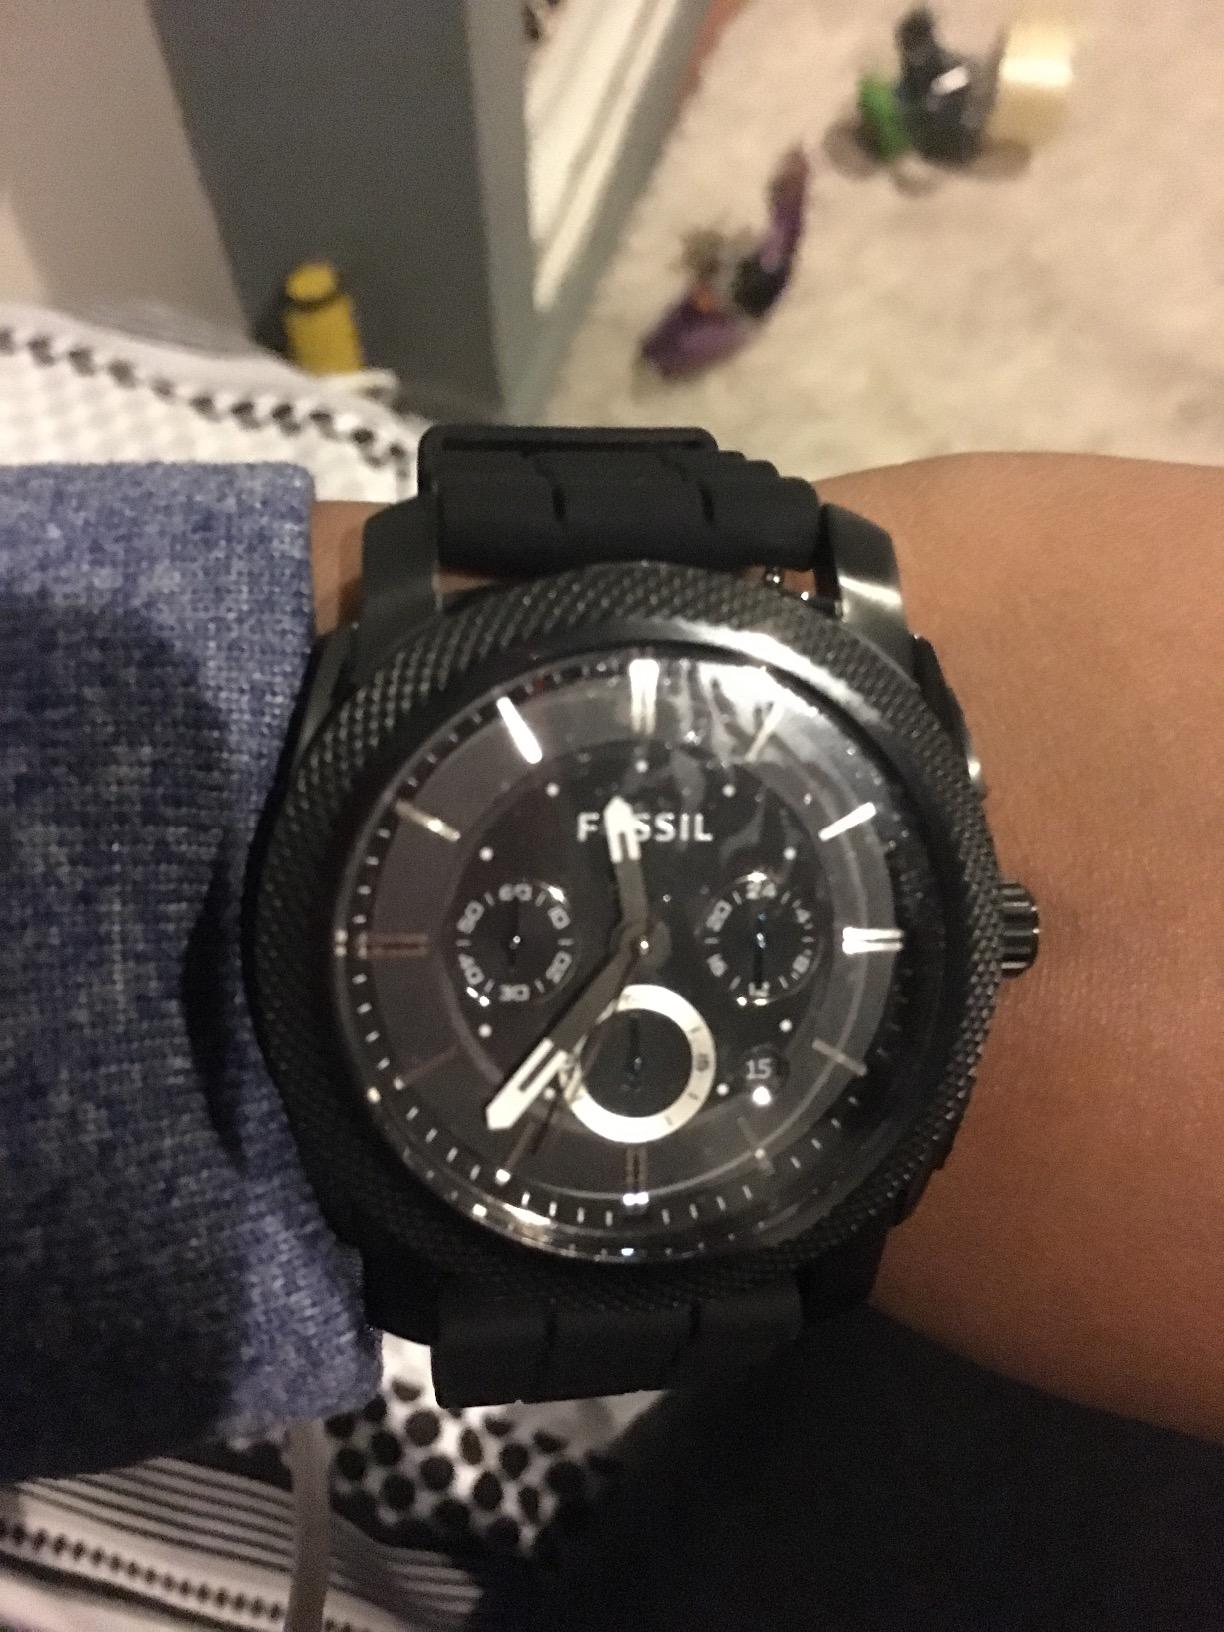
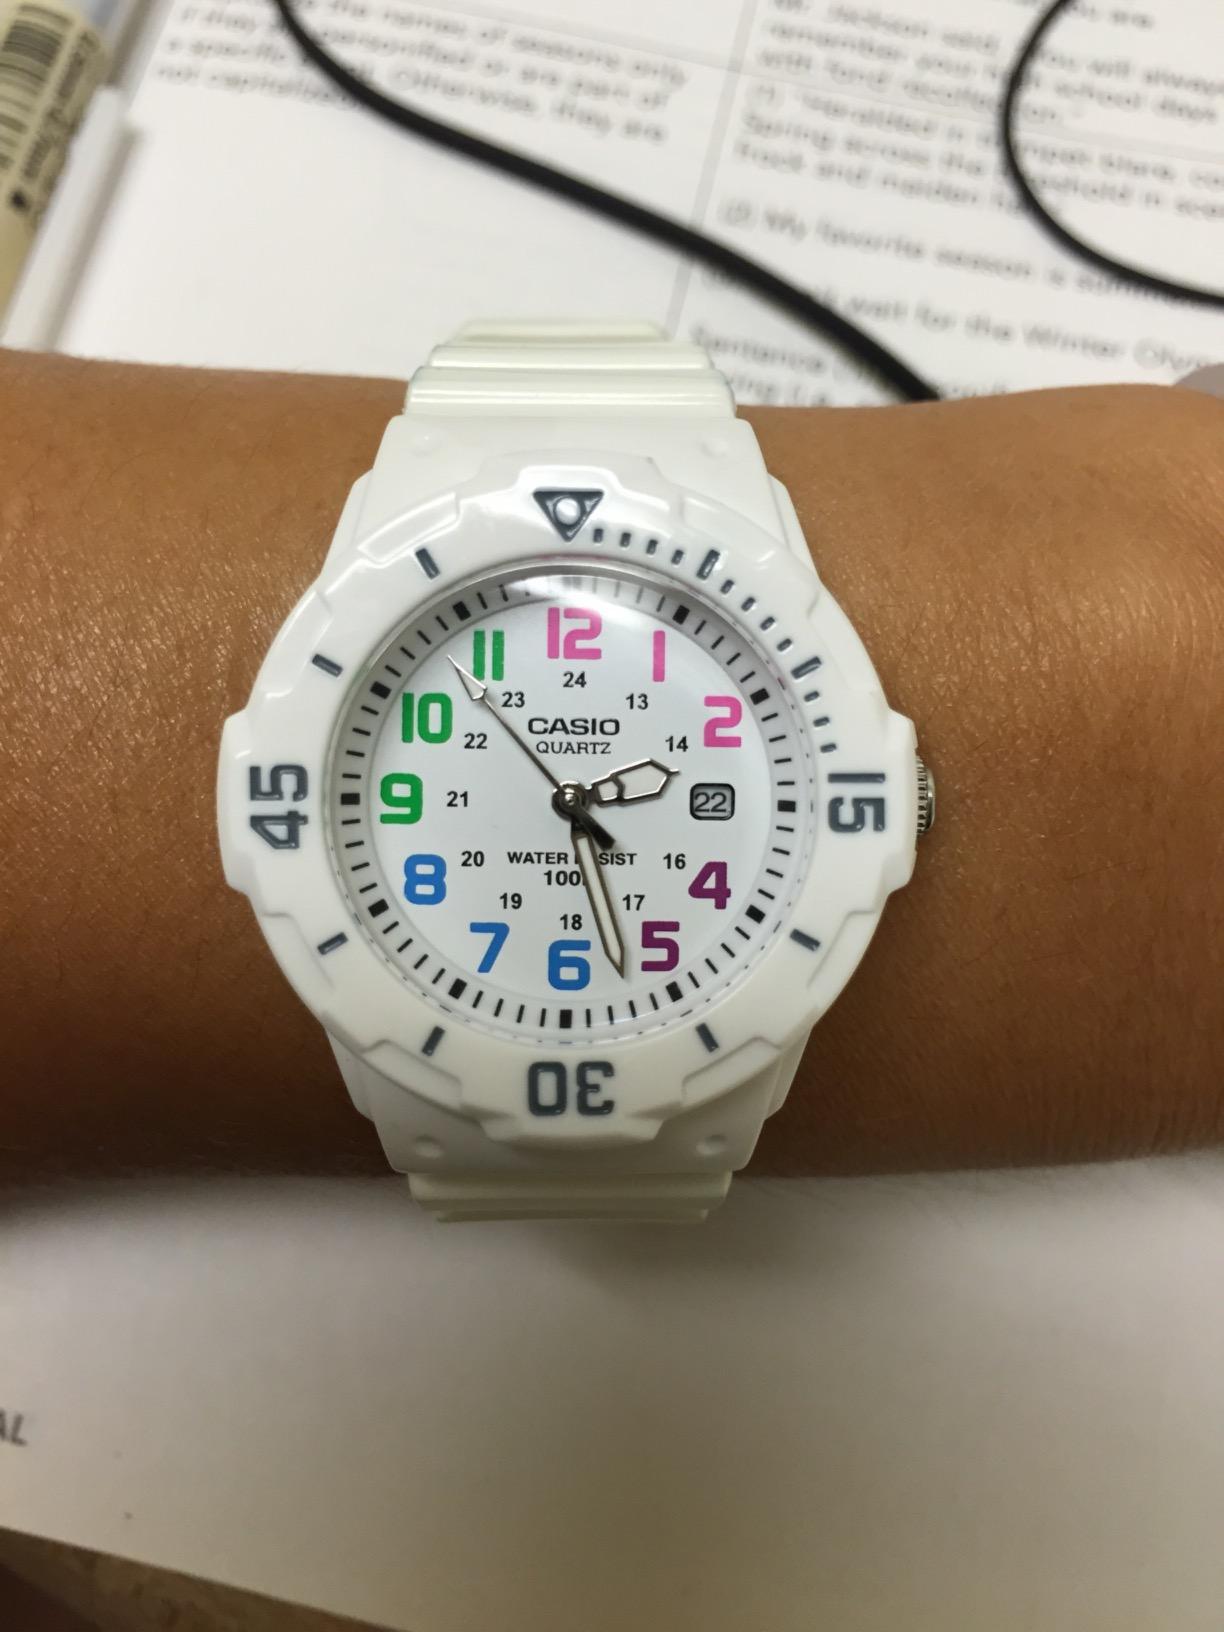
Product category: accessories_watch
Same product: no